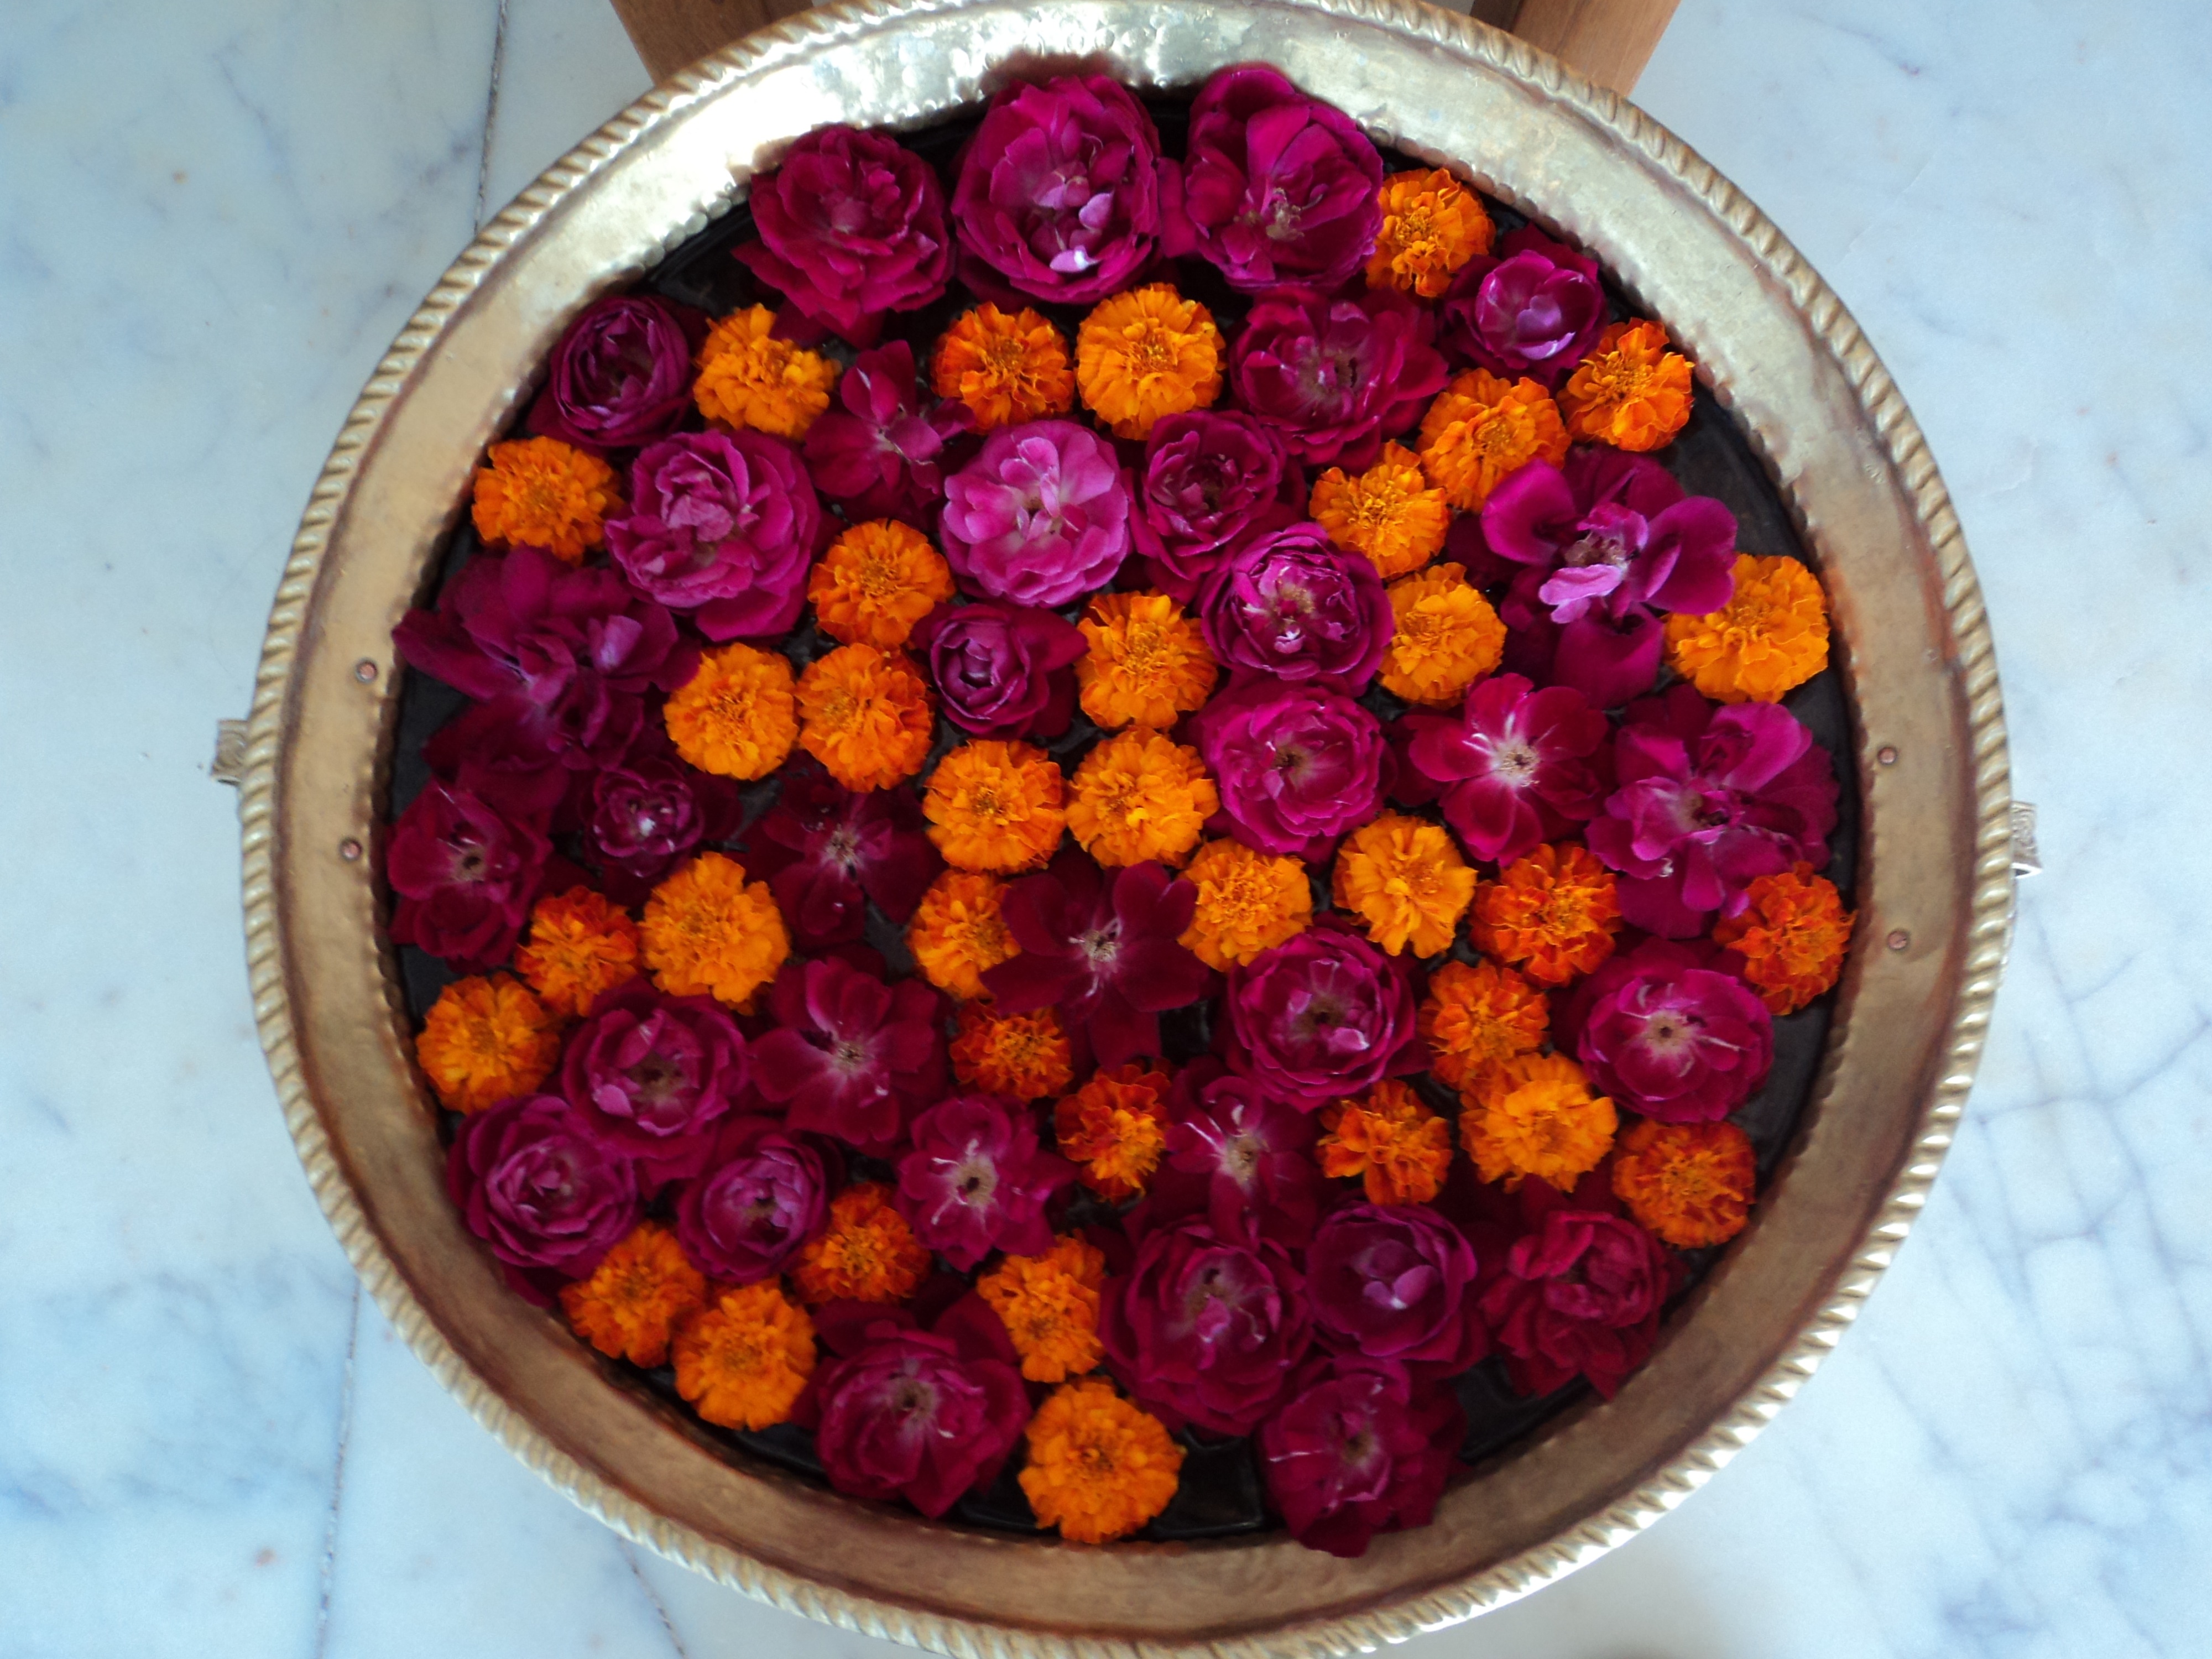
plant, raspberry, fruit, berry, flower, petal, pot, dish, food, produce, pink, dessert, cuisine, flowers, sweetness